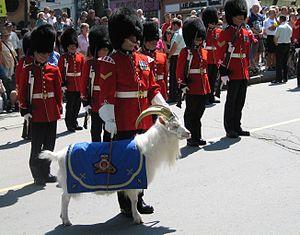
La mascotte du Royal 22e Régiment des Forces armées canadiennes, un bouc nommé Batisse X, participe à l'exerce du droit de cité du régiment devant l'Hôtel de ville de Québec à l'occasion du 398e anniversaire de la fondation de la ville, le 3 juillet 2006.
Le Royal 22ᵉ Régiment ou R22ᵉR est l'un des trois grands régiments d'infanterie des Forces armées canadiennes. En anglais, les militaires du régiment sont surnommés les Vandoos à cause de la prononciation de « vingt-deux » avec un accent anglais ; par extension le régiment est surnommé The Vandoos, en anglais. Chez les francophones, le régiment est souvent appelé tout simplement 22 ou 22ᵉ. C'est le seul régiment d'infanterie régulier entièrement francophone au Canada.